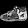
Label: Sandal